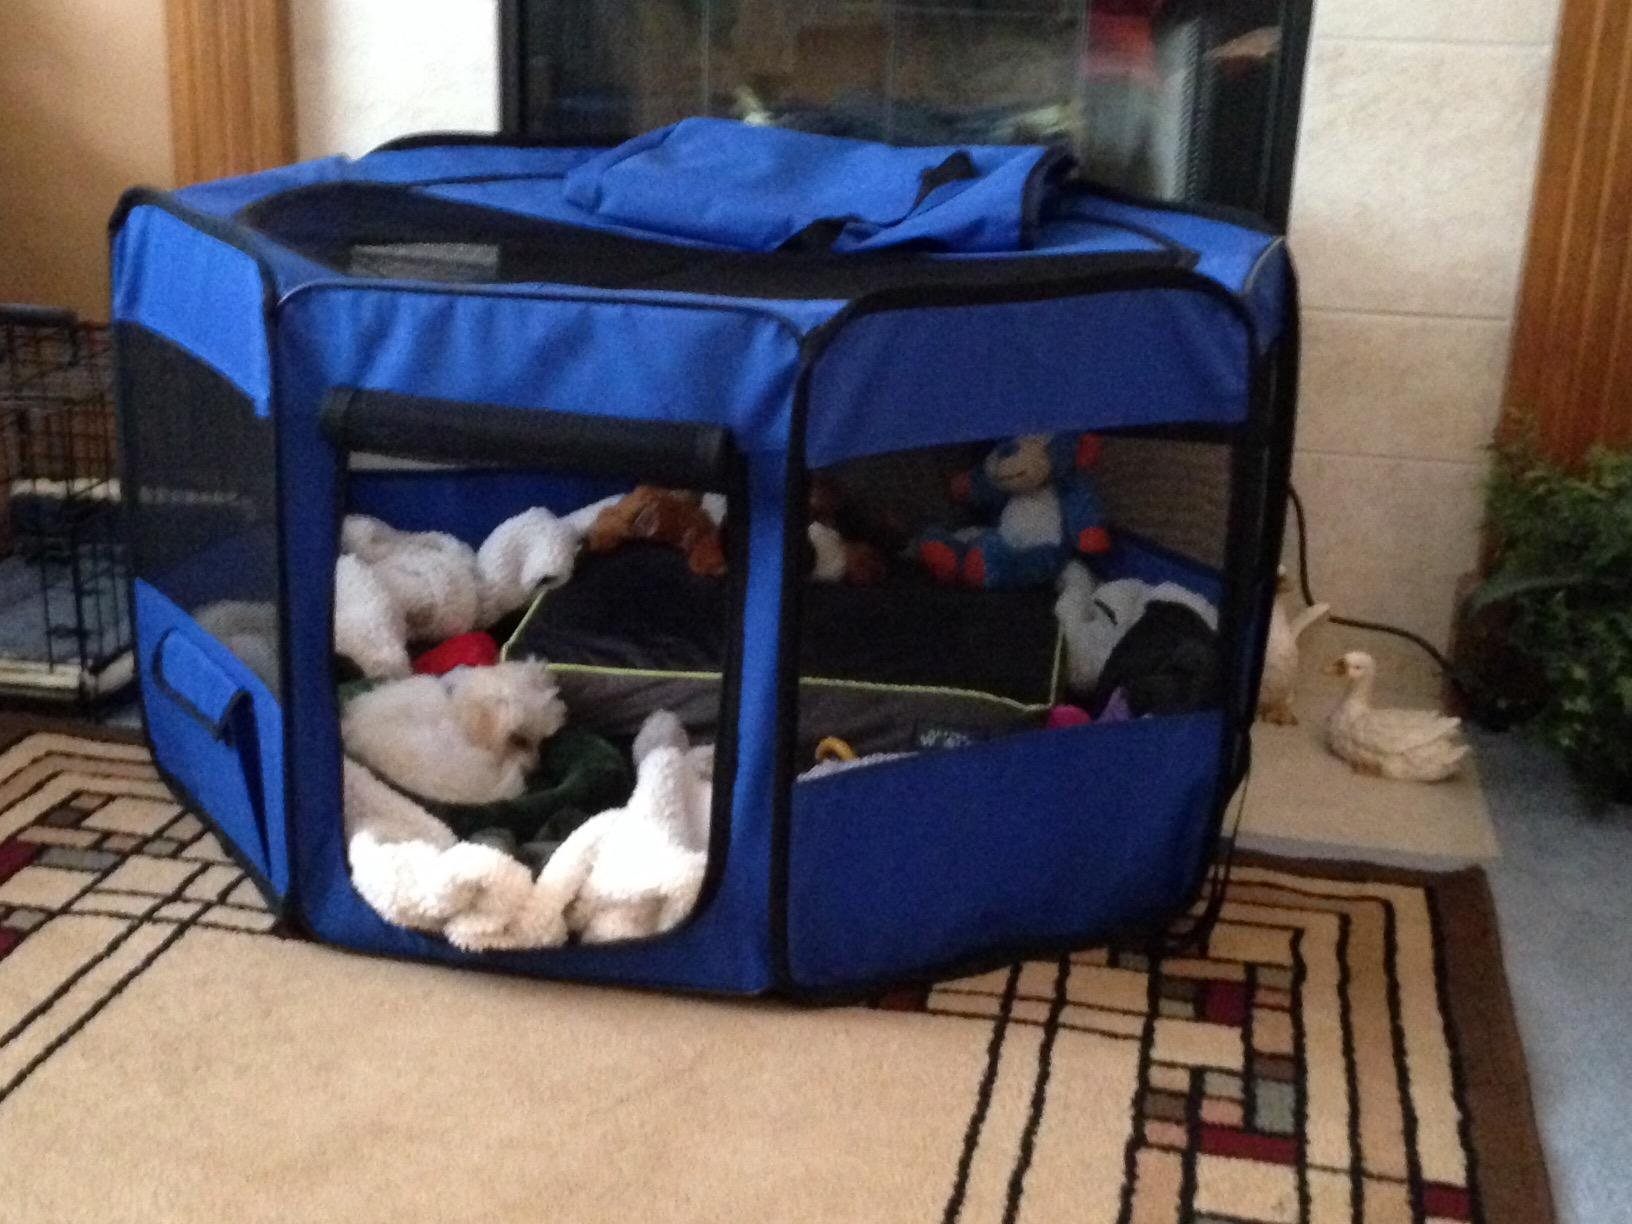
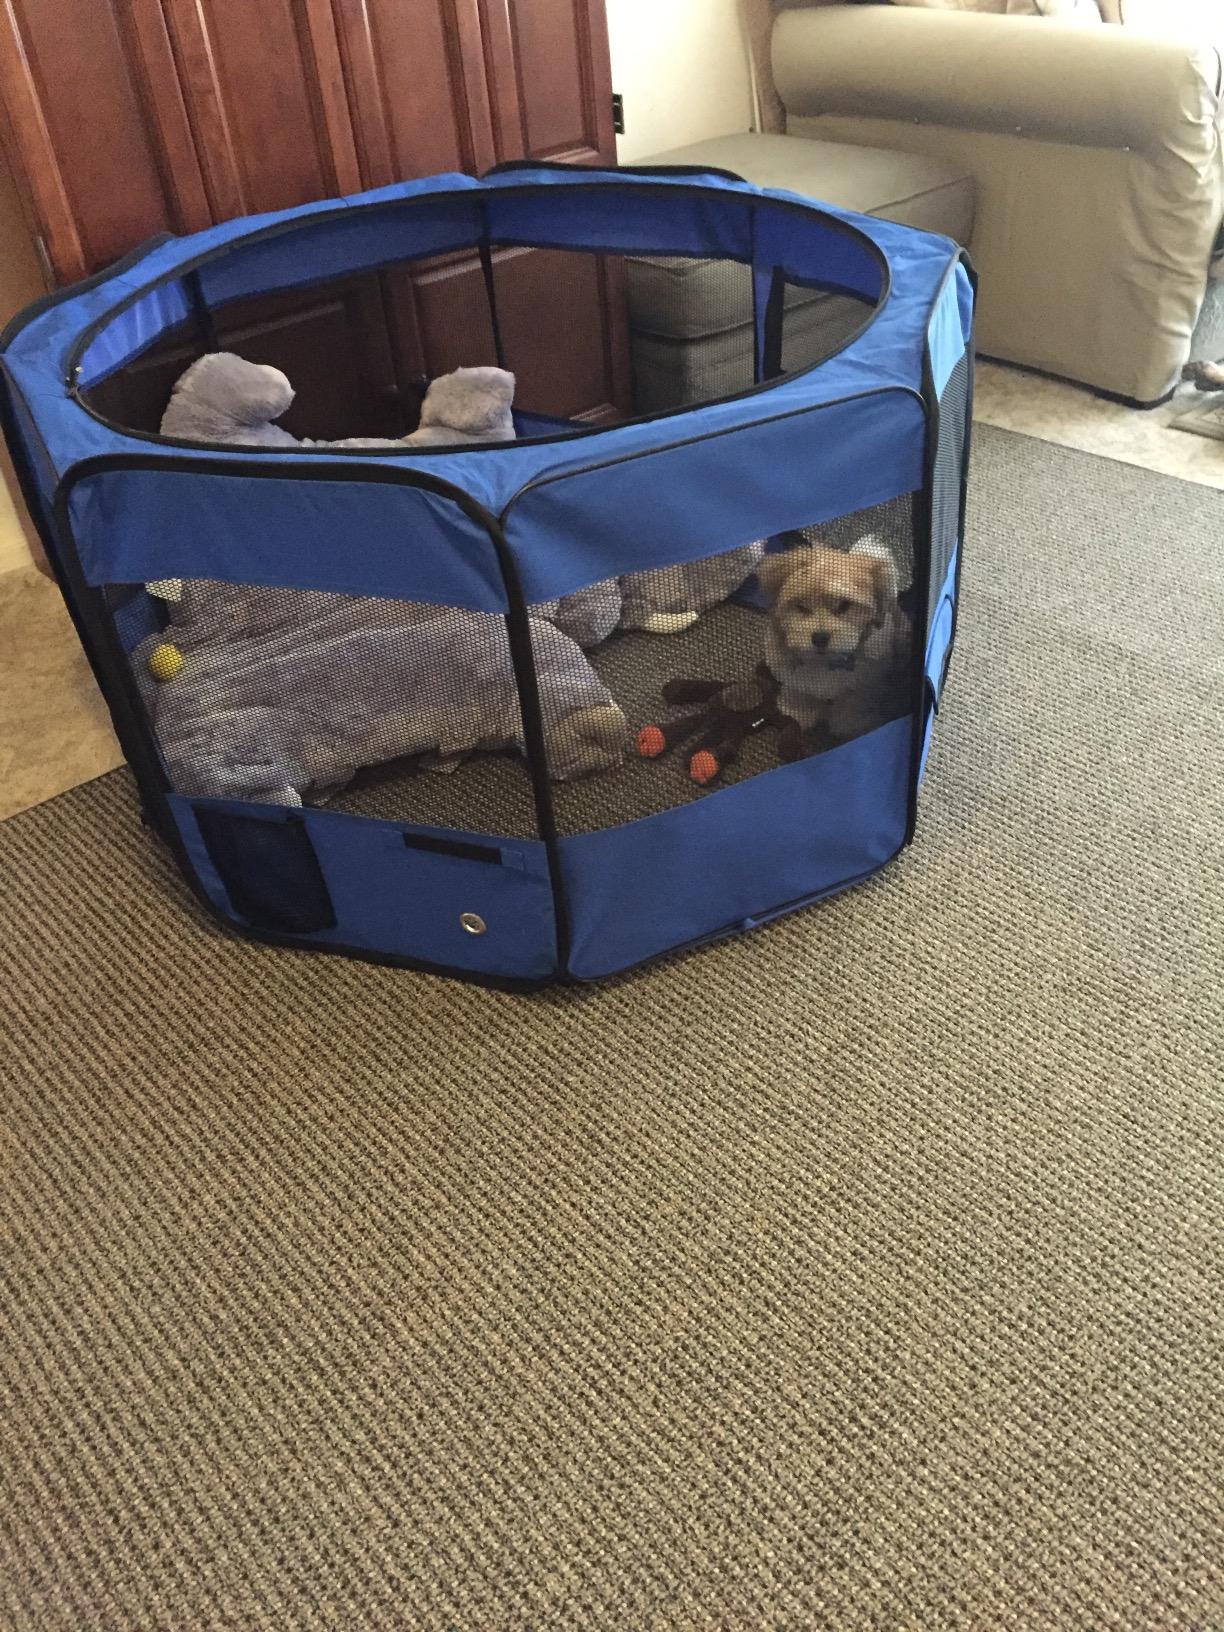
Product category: items_kennel
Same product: yes